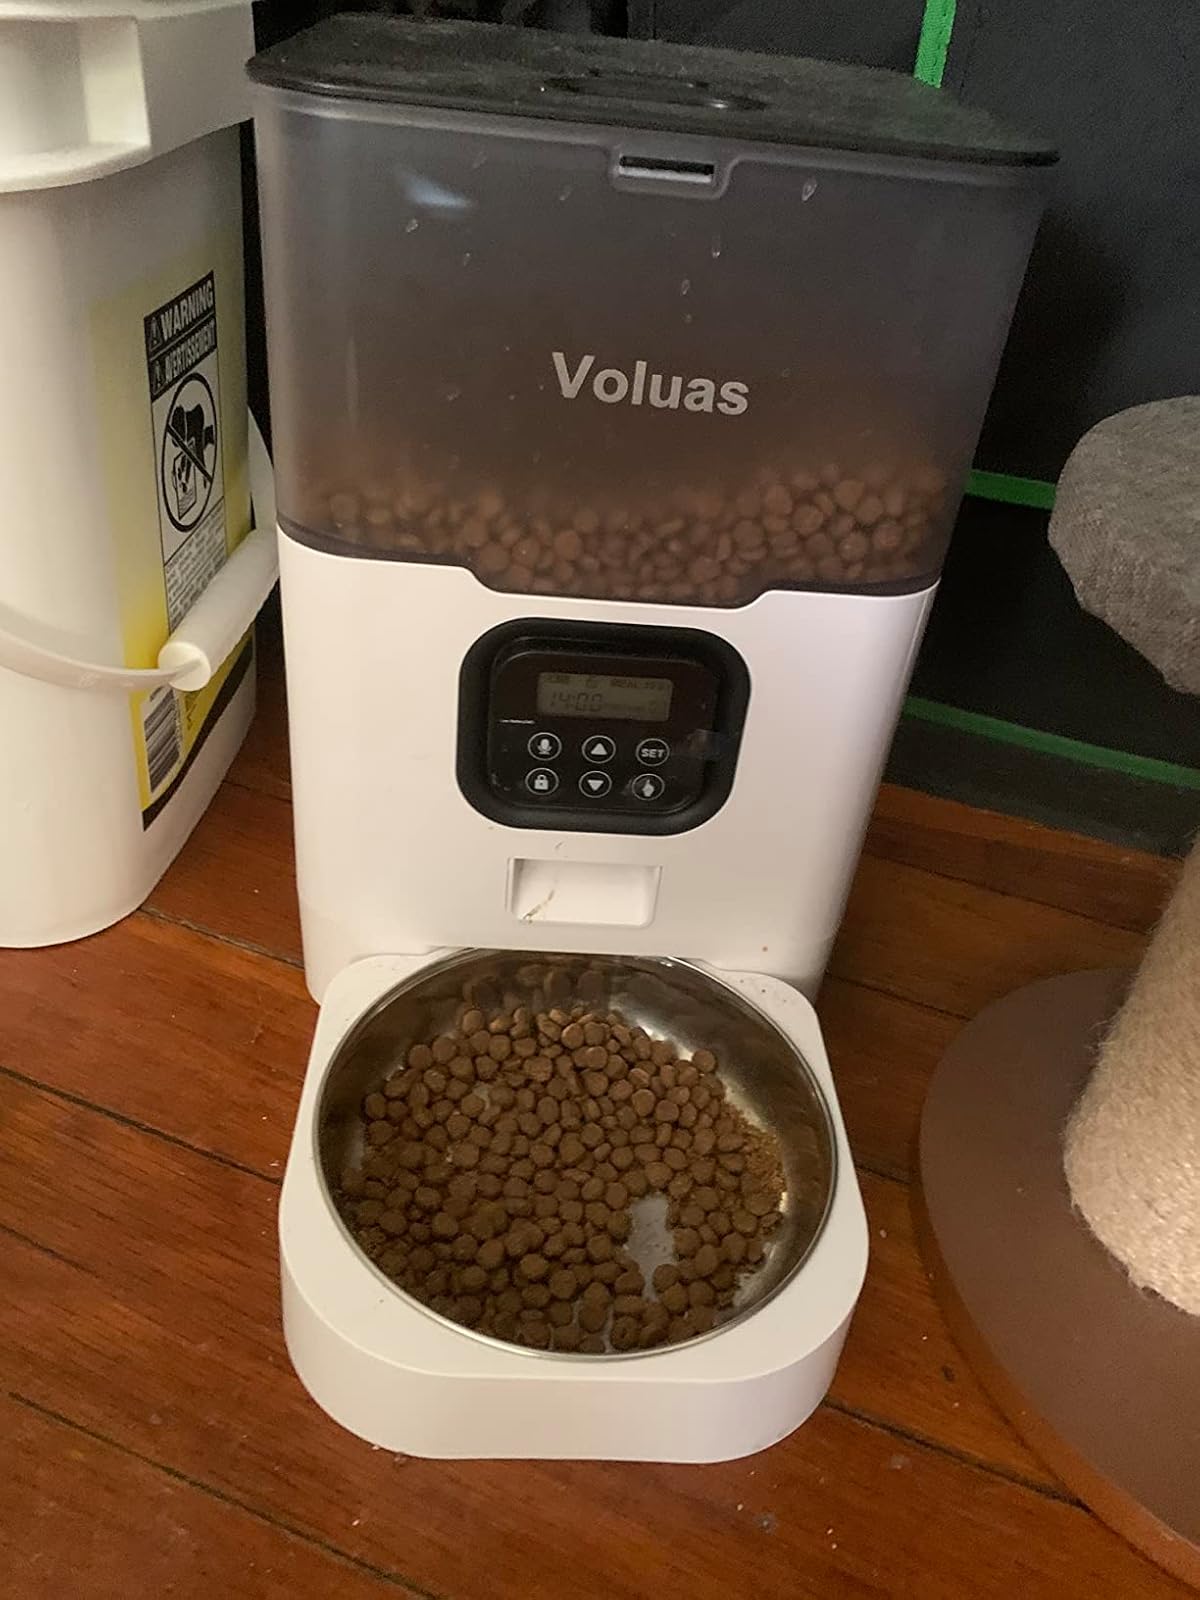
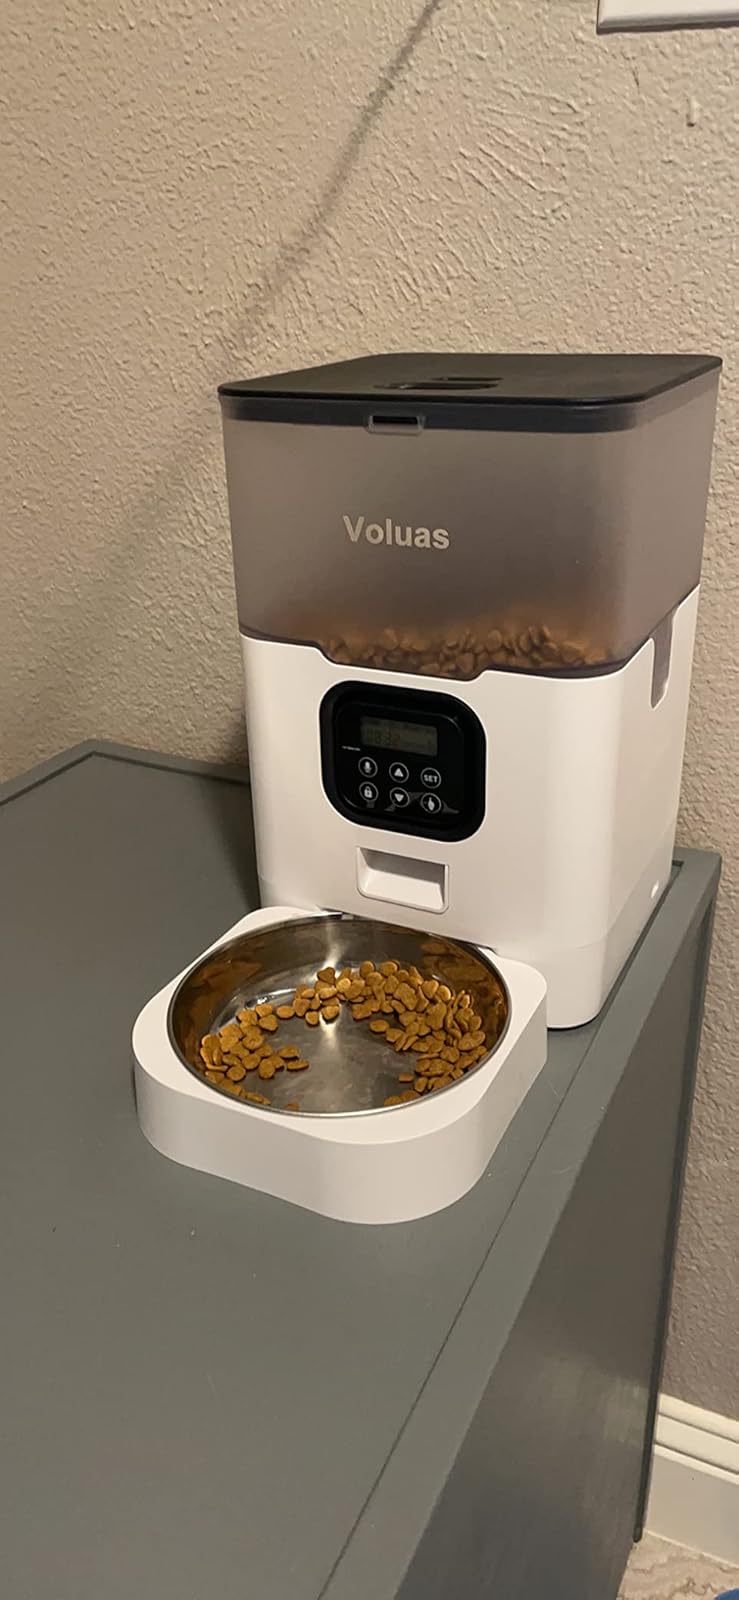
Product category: items_feeder
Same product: yes